2022 Peshawar mosque attack

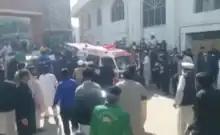
An ambulance at the mosque after the attack

On 4 March 2022, the Islamic State – Khorasan Province attacked a Shia mosque at Qissa Khwani Bazaar in Peshawar, Khyber Pakhtunkhwa, Pakistan. The suicide attack, carried out by an Afghan man who was a long-term resident of Pakistan, killed at least 63 people and injured another 196. The Islamist terror group Islamic State – Khorasan Province claimed responsibility for the attack.